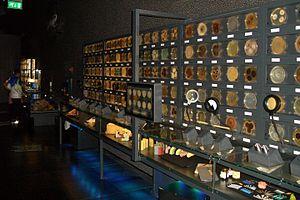
Micropia est un zoo d'Amsterdam spécialisé dans les microbes. Il se dit le premier au monde dans cette catégorie.